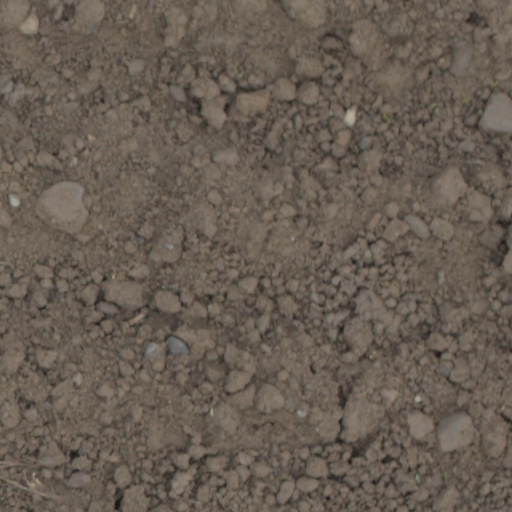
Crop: wheat